Premedication

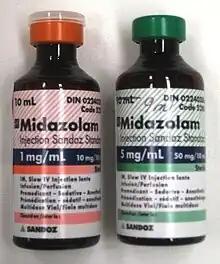
Midazolam is a premedication used for pre-surgical sedation

Premedication is using medication before some other therapy (usually surgery or chemotherapy) to prepare for that forthcoming therapy. Typical examples include premedicating with a sedative or analgesic before surgery; using prophylactic (preventive) antibiotics before surgery; and using antiemetics or antihistamines before chemotherapy.